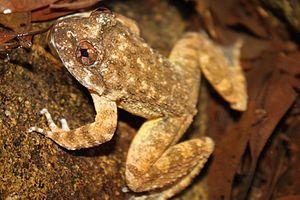
Quasipaa exilispinosa est une espèce d'amphibiens de la famille des Dicroglossidae.